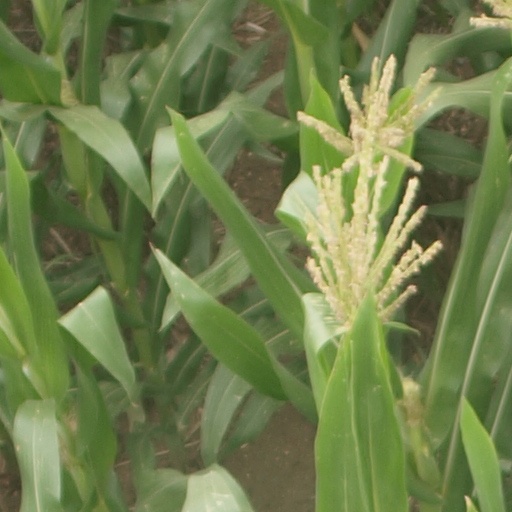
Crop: maize; corn